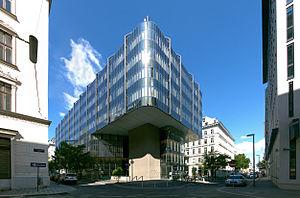
La faculté de droit de l'Université de Vienne est la plus grande institution de recherche juridique de l'espace germanophone et l'une des plus anciennes facultés de droit du monde. Considérée comme la meilleure faculté de droit d'Autriche, elle jouit de la plus haute réputation internationale.